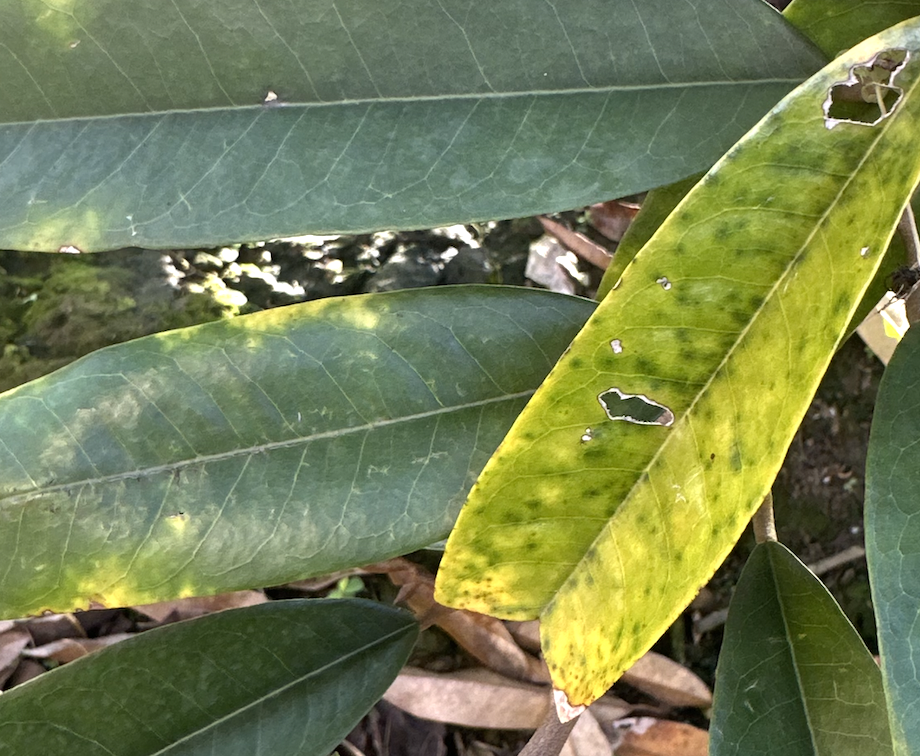
Label: sooty_mold